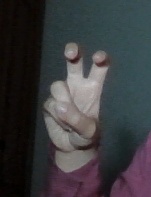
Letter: toot